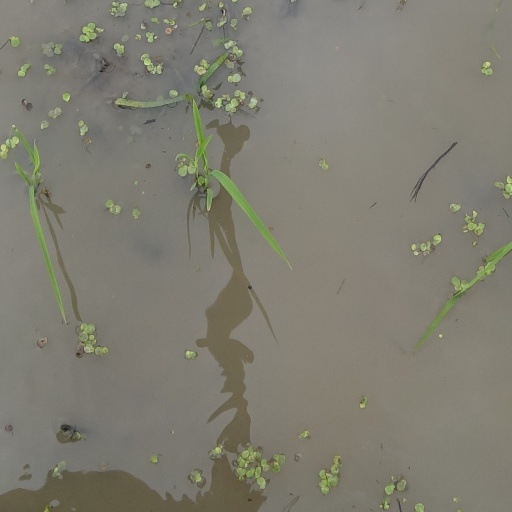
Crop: rice